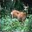
Label: deer